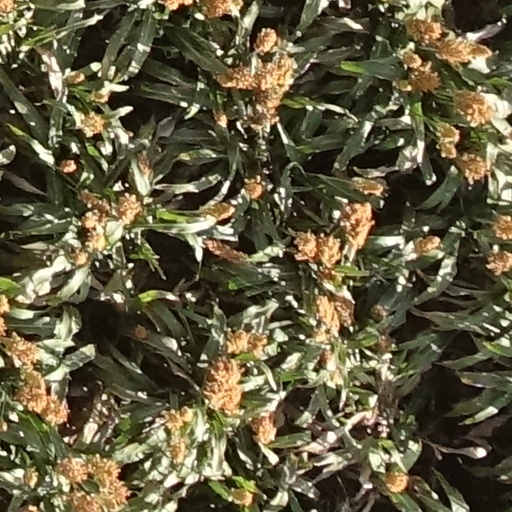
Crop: sorghum